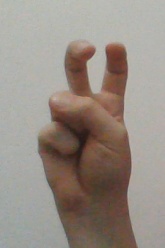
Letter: toot